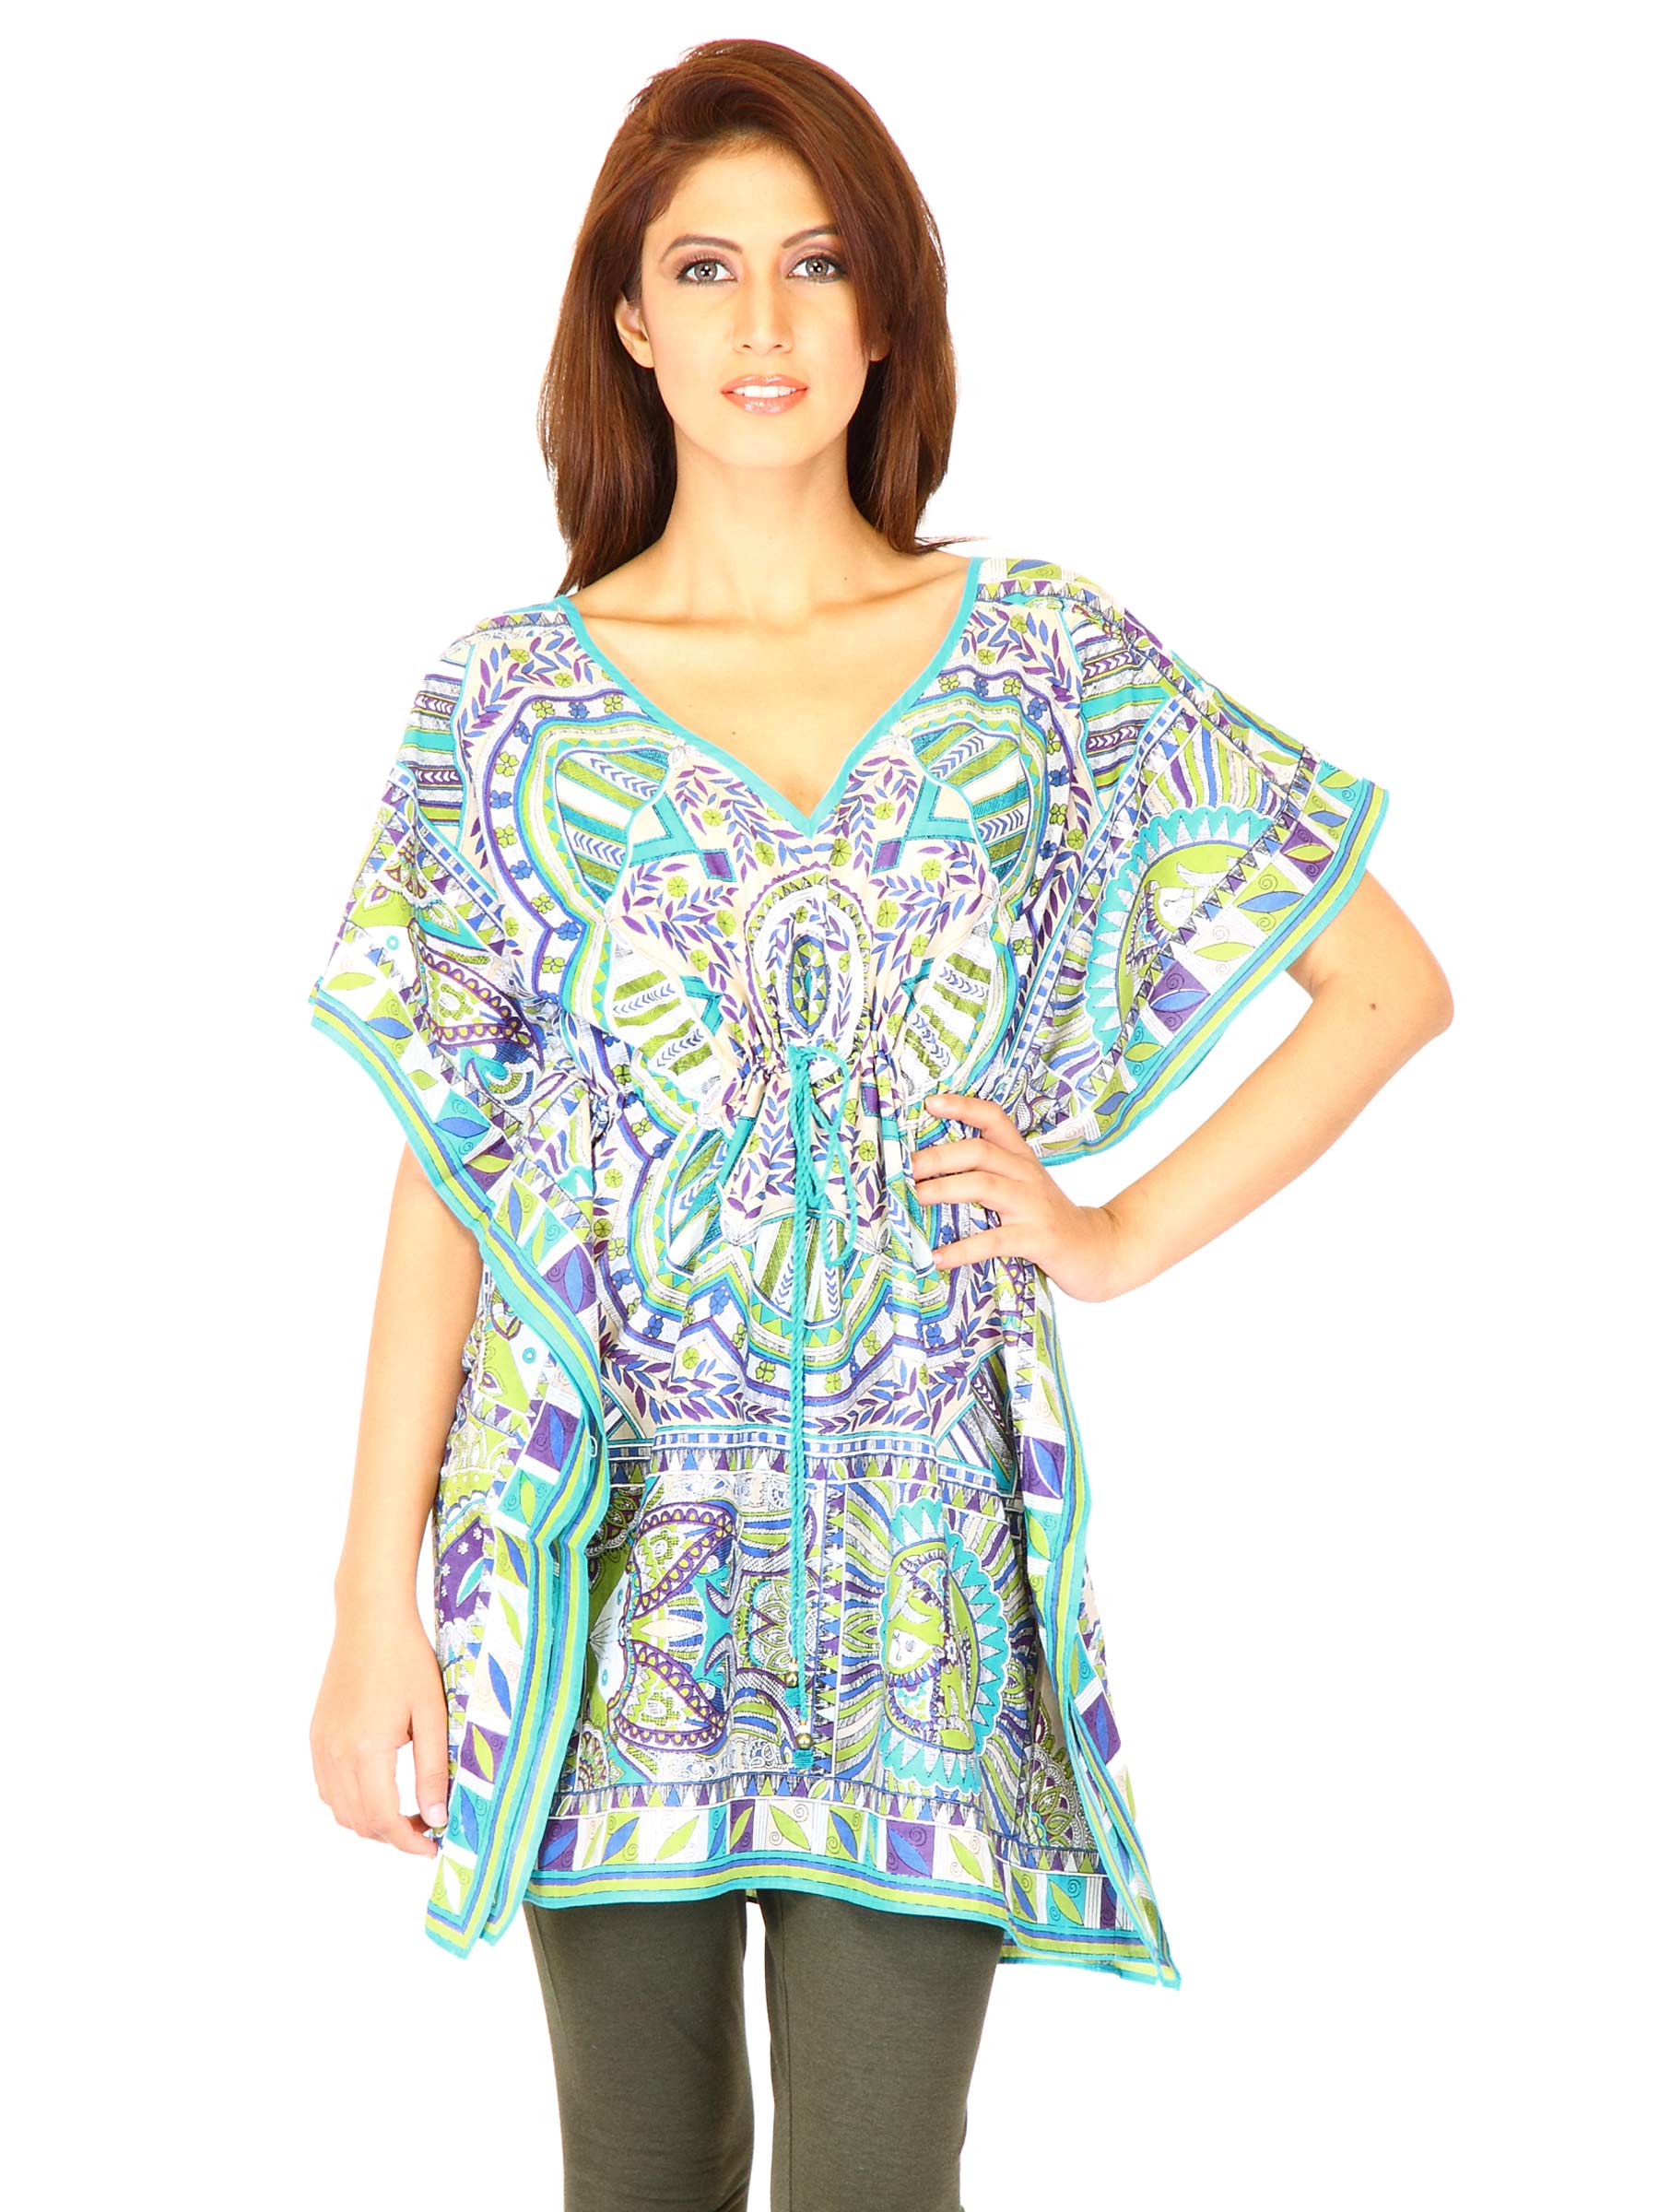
W Women Printed Blue Kurtas
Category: Apparel / Topwear / Kurtas
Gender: Women
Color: Blue
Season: Summer 2011
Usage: Ethnic